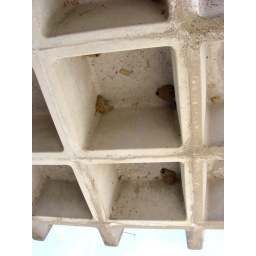
Lots of bird nests in the overhang of a building near the boat ramps. Shelby Twp, Michigan